Big 12 Conference women's basketball tournament

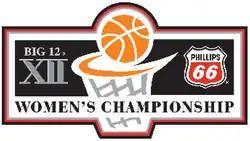
Former logo

The Big 12 Conference women's basketball tournament is the championship women's basketball tournament in the Big 12 Conference. The tournament is set to be held at the T-Mobile Center in Kansas City, Missouri until 2031. Due to a major conference realignment that significantly impacted the Big 12, the 2025 women's tournament will be the first tournament with 16 teams participating. At the beginning of the 2024–25 season, Arizona, Arizona State, Colorado, and Utah joined the conference. The tournament is sponsored by Phillips 66. The Tournament has been held every year since 1997, except in 2020 when it was cancelled due to the coronavirus pandemic.